Germany–Israel relations

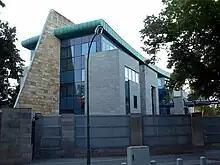
Israeli embassy in Berlin, Germany

Germany–Israel relations are the diplomatic relationship between the Federal Republic of Germany and the State of Israel. After the end of World War II and the Holocaust, relations gradually thawed as West Germany offered to pay reparations to Israel in 1952 and diplomatic relations were officially established in 1965. Nonetheless, a deep mistrust of the German people remained widespread in Israel and the Jewish diaspora communities worldwide for many years after. Relations between East Germany and Israel never materialised. Today, Israel and Germany maintain a "special relationship" based on shared beliefs and a combination of historical perspectives. A central pillar of this relationship is Germany’s commitment to Israel’s security as part of its "Staatsräson" (reason of state), a policy that has also sparked domestic and international debate regarding its political and legal implications.